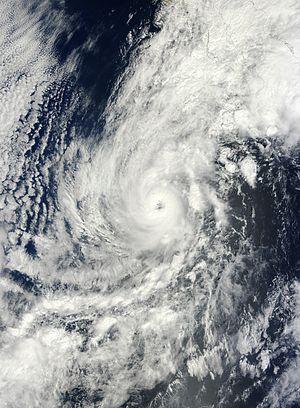
La saison cyclonique 2012 dans l'océan Pacifique nord-est est une saison des cyclones tropicaux débutant officiellement le 15 mai 2012 dans le Nord-Est de l'océan Pacifique, bien que la première tempête tropicale nommé Aletta se soit formée un jour plus tôt. La saison devait officiellement démarrer le 1ᵉʳ juin 2012 au nord du Pacifique, et la saison devrait officiellement se terminer le 30 novembre 2012.